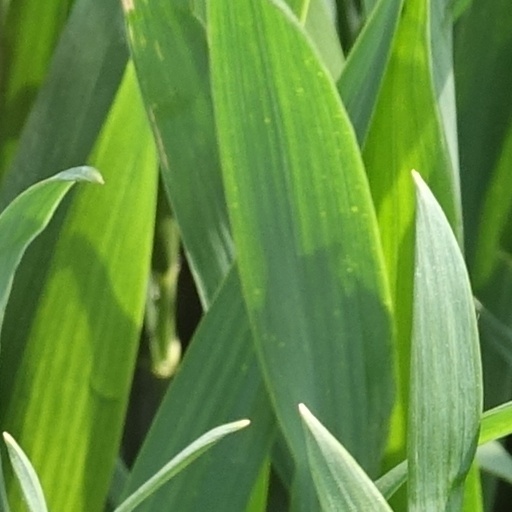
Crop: wheat